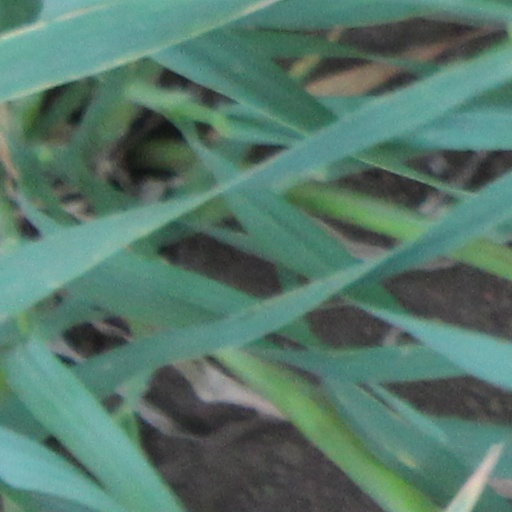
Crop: wheat